Exnora International

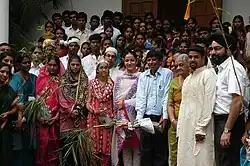
Youth Exnora International (YEI) group photo taken during YEI launch

Exnora International is a non-governmental environmental service organization started in 1989 in Chennai, Tamil Nadu, India, by M. B. Nirmal, a social activist. It focuses on preserving nature and preventing environmental degradation.